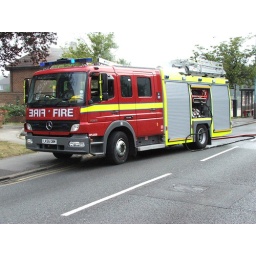
G392 seen at a van fire near their home station